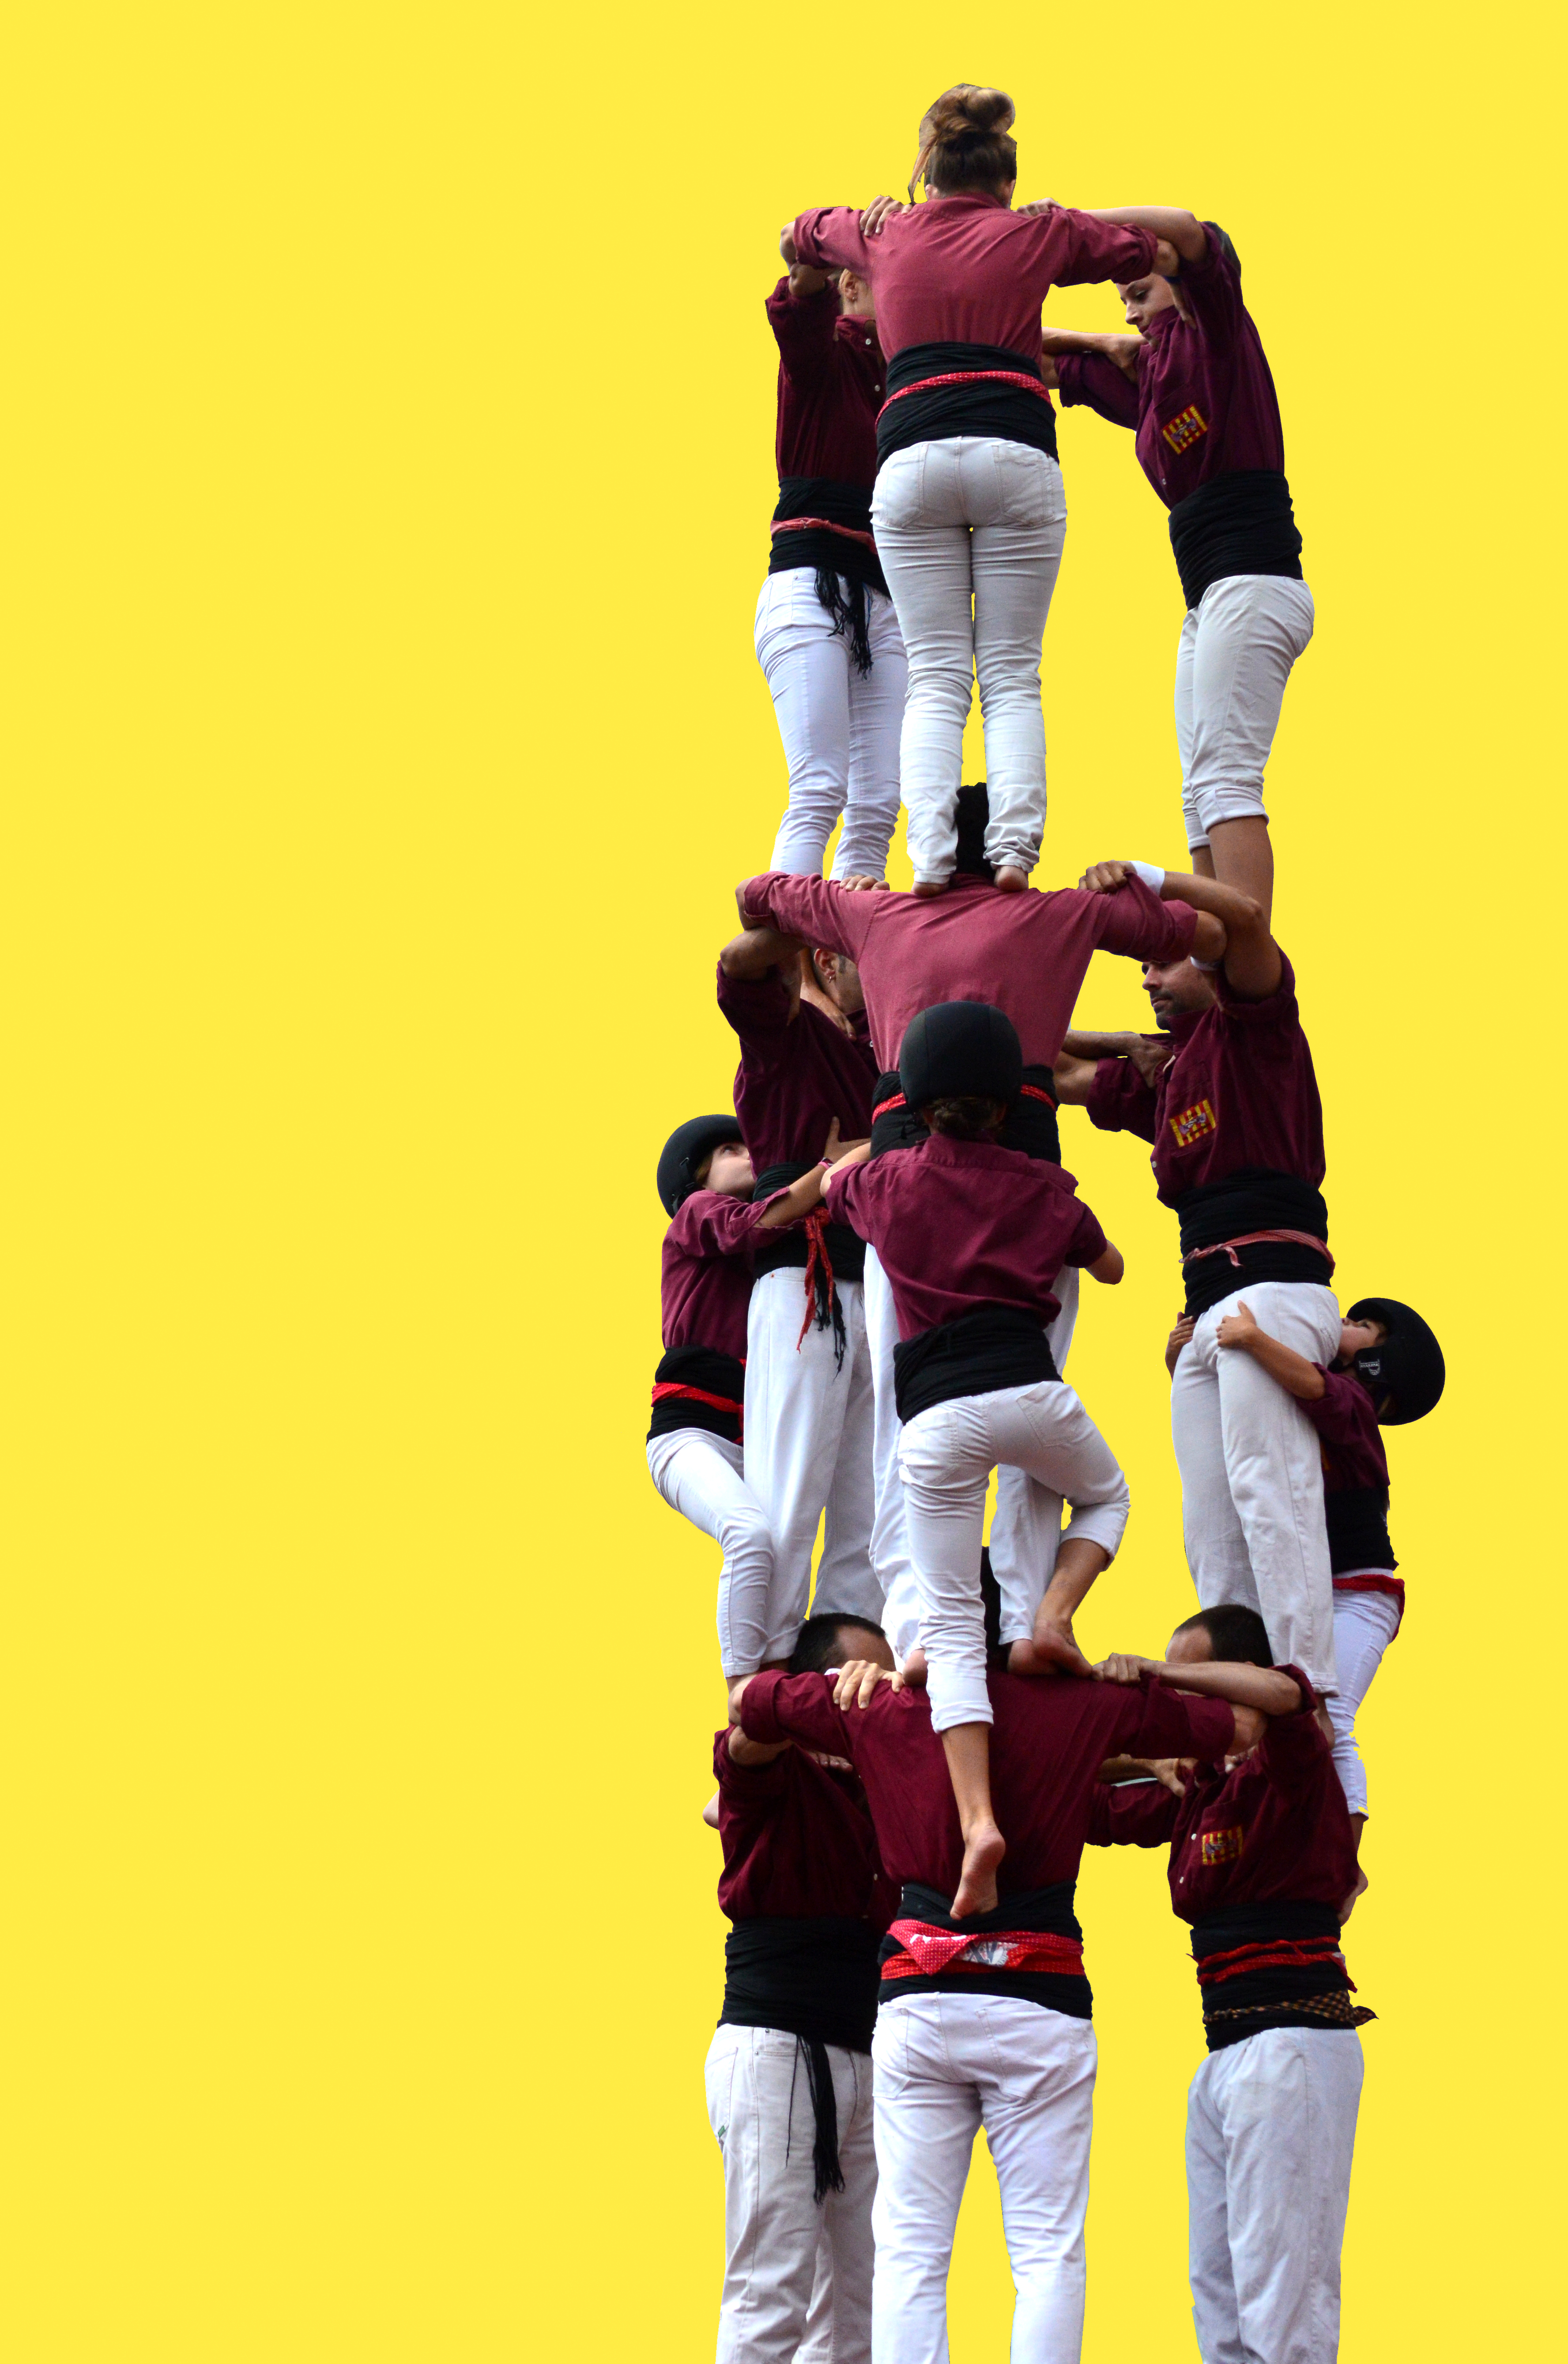
toy, illustration, figurine, castellers, teamwork, trabajoenequipo, humantower, action figure, yellowbackground, cooperation, gruppenarbeit, zusammenarbeit, castell, cooperazione, cooperaci n, cooperaci, gruppodilavoro, treballdequip, collaborationd quipe